Malik Bendjelloul

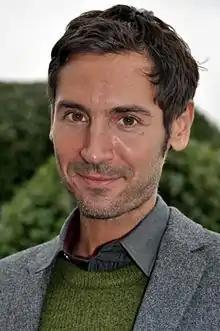
Bendjelloul at the 2012 Deauville American Film Festival

Malik Bendjelloul (14 September 1977 – 13 May 2014) was a Swedish documentary filmmaker, journalist and actor. He directed the 2012 documentary "Searching for Sugar Man", which won an Academy Award and a BAFTA Award.